Frederick G. Fleetwood

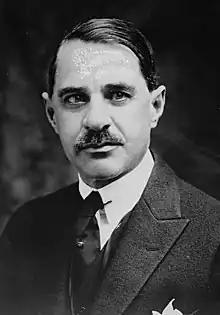
Library of Congress, Prints and Photographs Division

Frederick Gleed Fleetwood (September 27, 1868 – January 28, 1938) was an American lawyer and politician from Vermont. He was most notable for his service as Secretary of State of Vermont (1902–1908, 1917–1919) and a U.S. Representative (1923–1925).